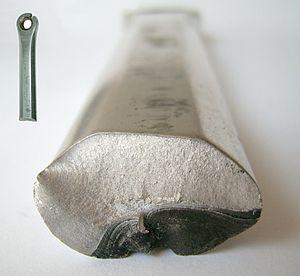
Le pédalier est le composant qui convertit le mouvement alternatif des jambes en un mouvement de rotation qui sera transformé en mouvement linéaire transmis à la chaine qui à son tour fera tourner la roue arrière. Il est présent notamment sur les bicyclettes, ce qui en fait une mécanique répandue et populaire.
En science des matériaux, le faciès de rupture désigne l'allure de la surface créée par la rupture d'une pièce. L'analyse de cette surface est essentielle pour comprendre comment et pourquoi le matériau s'est rompu. Le faciès de rupture est toujours interprété par une combinaison des caractéristiques du matériau et de ses sollicitations.
La fatigue désigne l'endommagement local d'une pièce sous l'effet d'efforts variables : forces appliquées, vibrations, rafales de vent, etc. Alors que la pièce est conçue pour résister à des efforts donnés, la variation de l'effort, même à des niveaux bien plus faibles que ceux pouvant provoquer sa rupture, peut à la longue provoquer sa rupture. Si une vis de diamètre 6 mm peut tenir un objet d'une tonne, elle va en revanche casser si on lui suspend un objet de 100 kg un million de fois de suite.